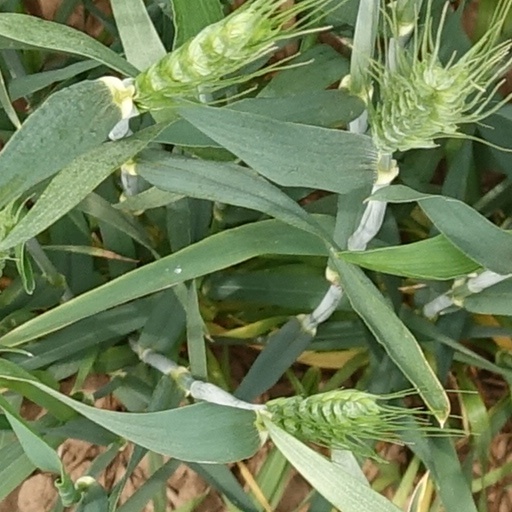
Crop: wheat